North 23rd Street Bridge

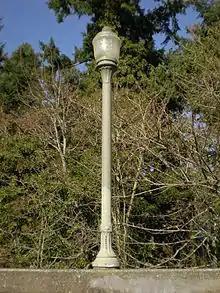
A lamp post on the bridge

It is significant as an early concrete rigid frame bridge. It has "massive, overdesigned concrete beams" that are "6 feet wide at the center, and 13 feet at the ends". The beams are "8 feet deep at the center, and 12 feet deep at the ends." It is long and wide.